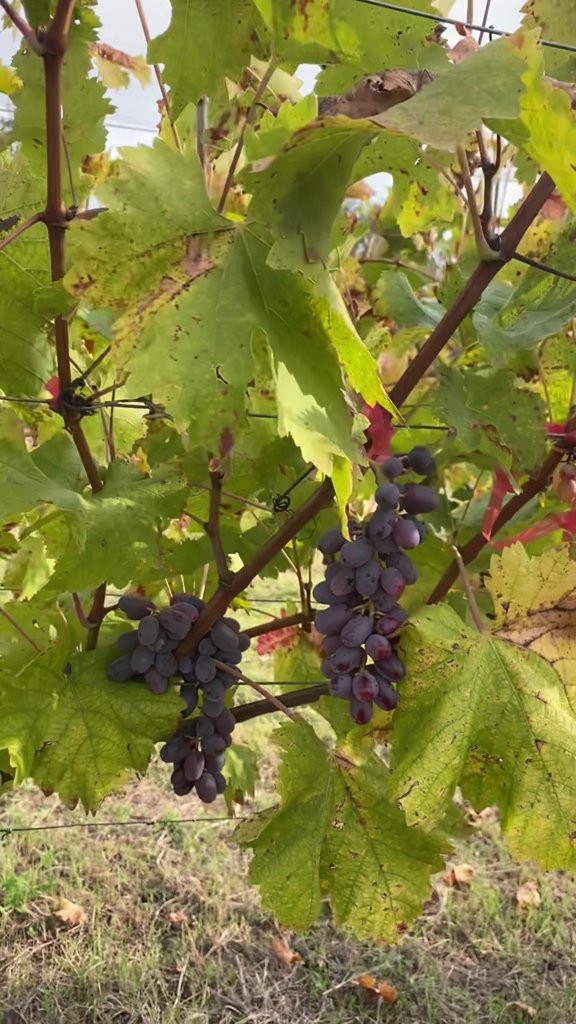
Berries visible: 63
Grape clusters: 2